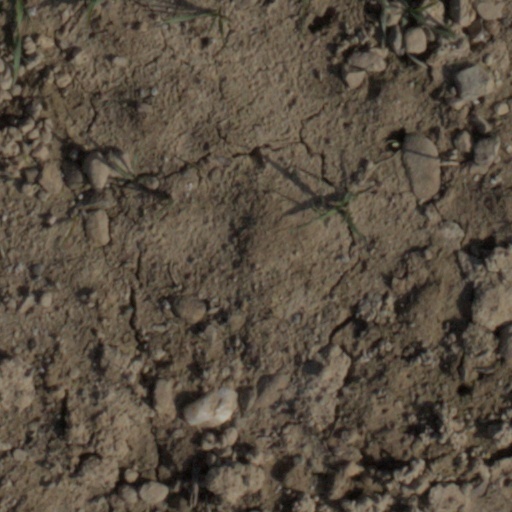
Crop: wheat